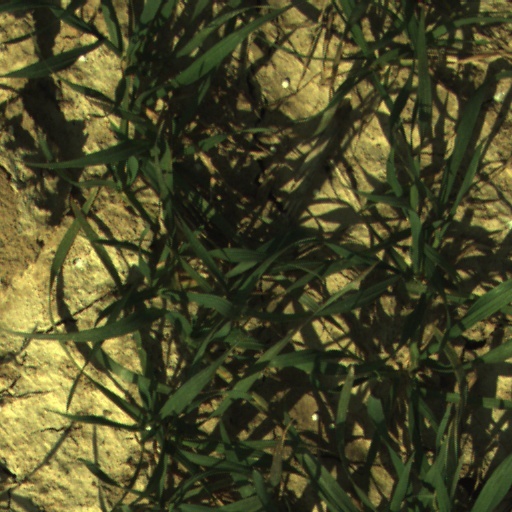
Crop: wheat